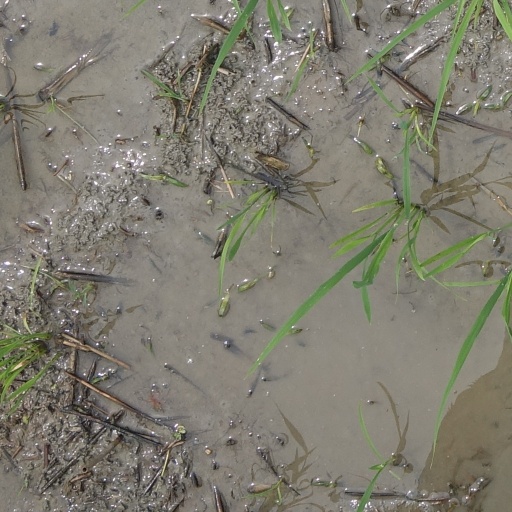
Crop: rice